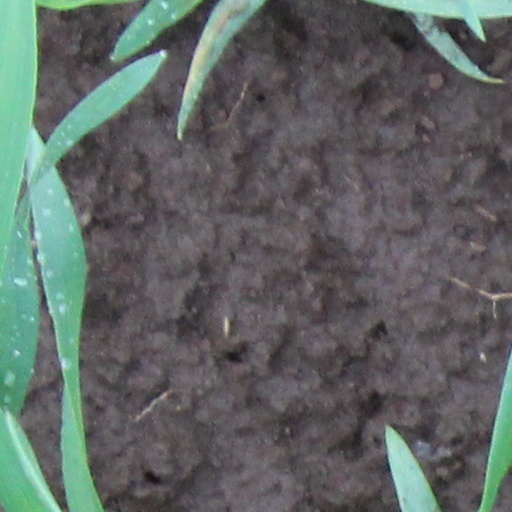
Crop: wheat